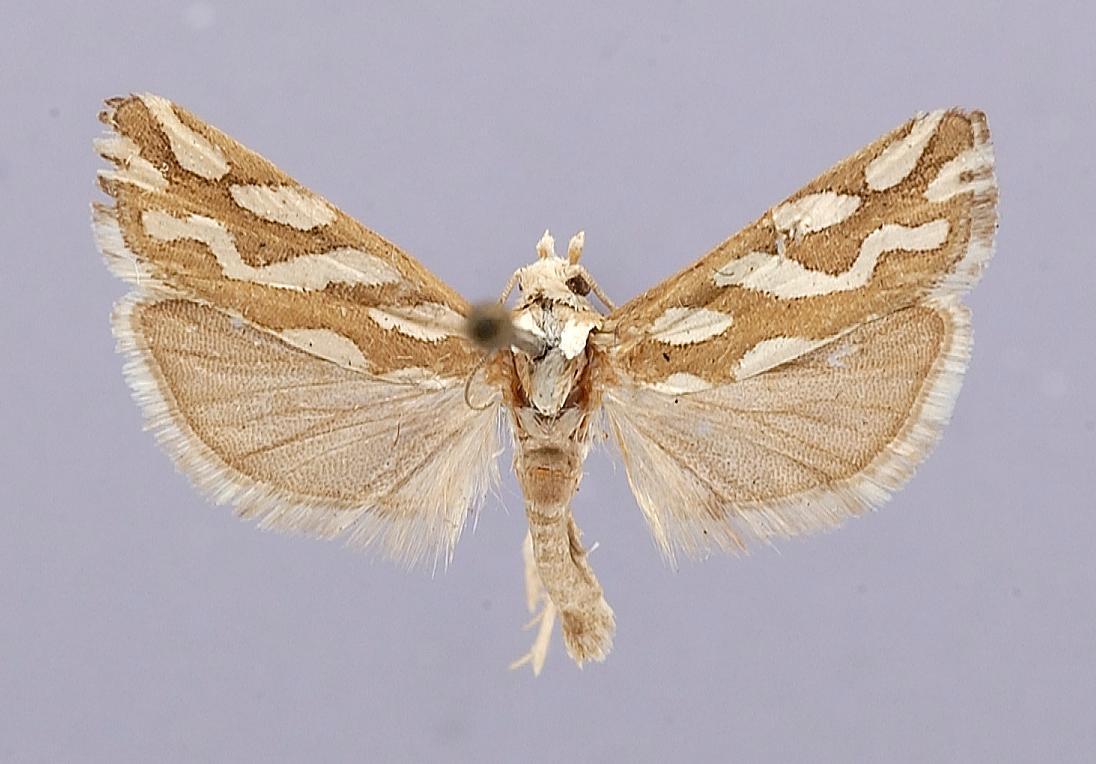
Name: Eucosma gilletteana
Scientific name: Eucosma gilletteana Dyar, 1903
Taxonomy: Animalia, Arthropoda, Insecta, Lepidoptera, Tortricidae
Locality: Williams, Coconino, Arizona, United States
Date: "16.6"